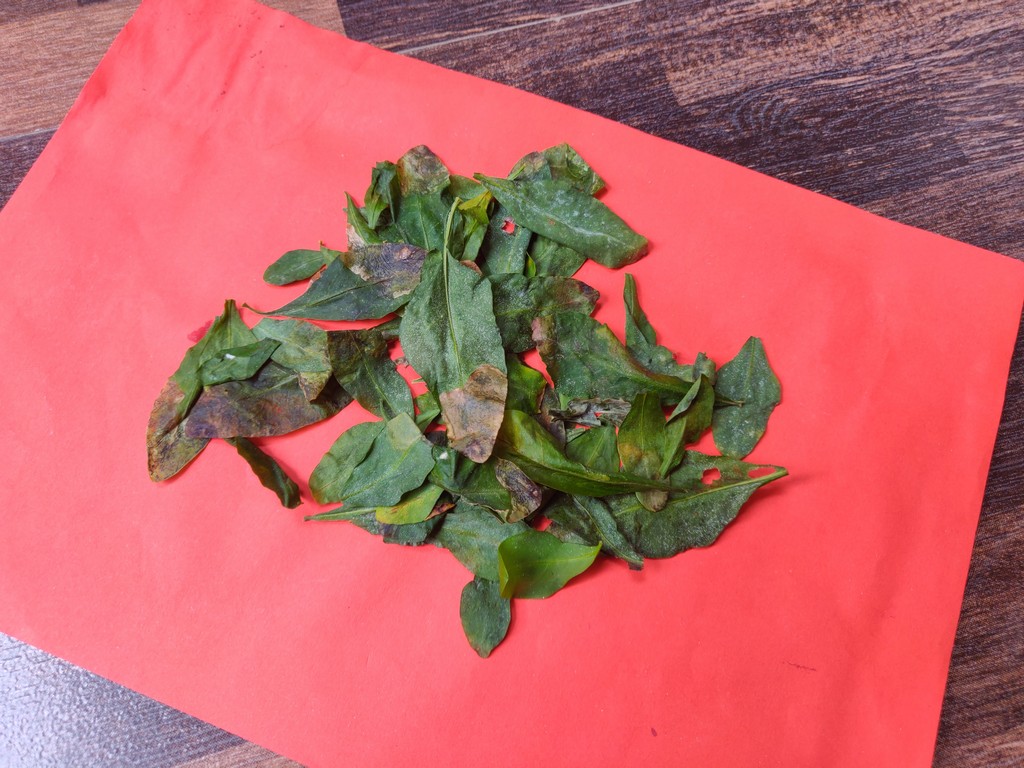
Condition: Unhealthy
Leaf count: multiple
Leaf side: unknown